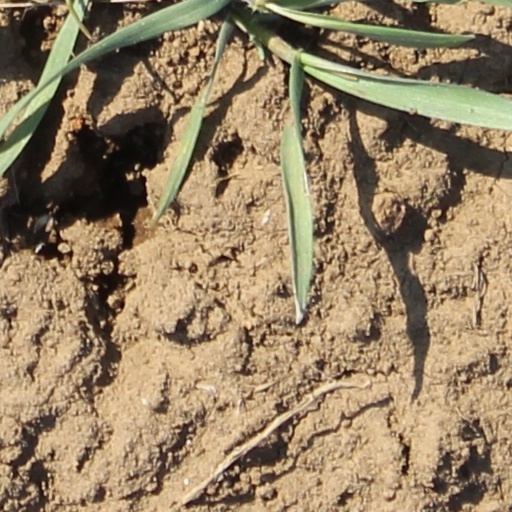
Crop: wheat